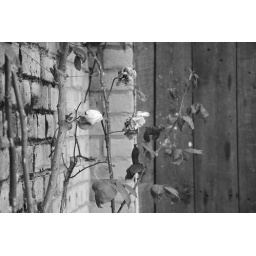
roses by the door